Korail Class 1000

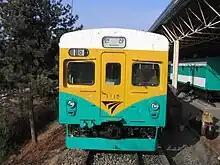
First batch car 1115 preserved at the Korean Railroad Museum.

Trains 1-01~1-41 were 1st generation trains and were introduced from 1974 to 1979. Their general appearance was similar to Japanese EMUs built around their time; the earliest cars were even assembled by various Japanese railcar manufacturers. All other cars were built by Korean railcar manufacturers Daewoo Heavy Industries and Hyundai Precision under license. All trains were assigned to Guro Depot and had the old Korean National Railroad (KNR) livery up to their retirement. The cars were nicknamed the "initial rheostat" cars ("초저항").